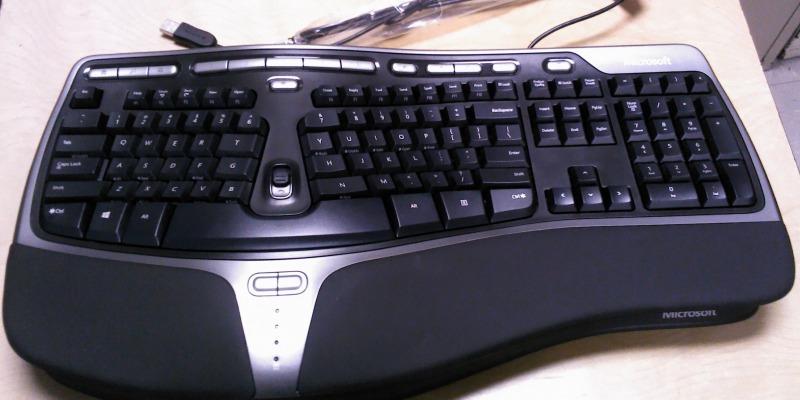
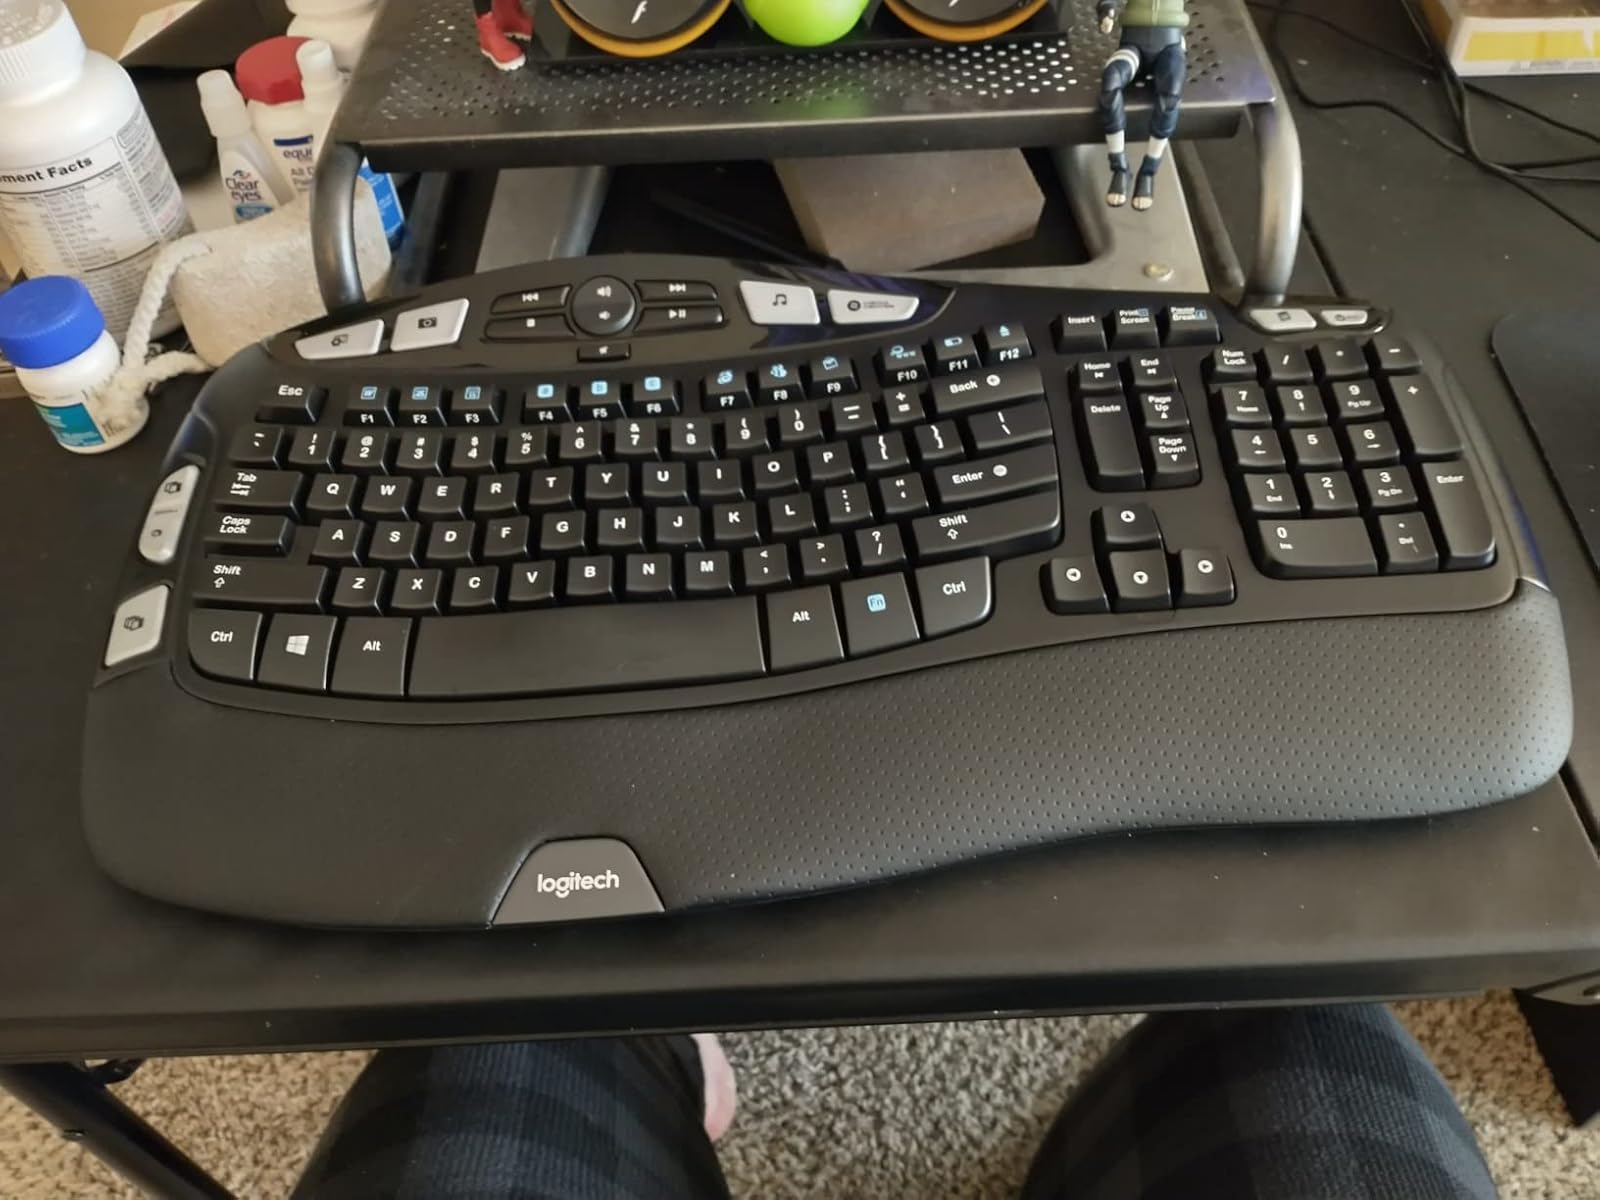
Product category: keyboard
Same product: no